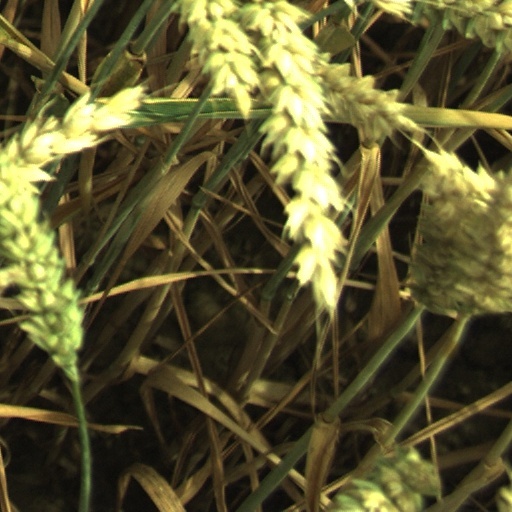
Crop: wheat